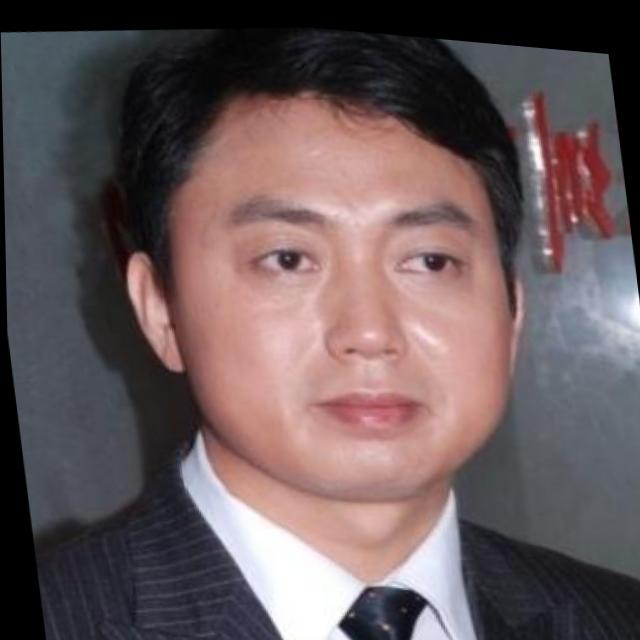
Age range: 21-44